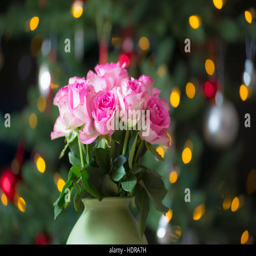
pink roses and a christmas tree .